Thermography

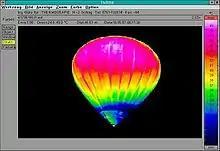
A thermal image showing temperature variation in a hot air balloon

Thermal images, or thermograms, are visual displays of the total infrared energy emitted, transmitted, and reflected by an object. Because there are multiple sources of the infrared energy, it is sometimes difficult to get an accurate temperature of an object using this method. A thermal imaging camera uses processing algorithms to reconstruct a temperature image. Note that the image shows an approximation of the temperature of an object, as the camera integrates multiple sources of data in the areas surrounding the object to estimate its temperature.